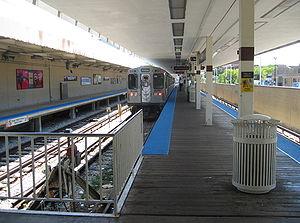
Kimball est le terminus de la ligne brune du métro de Chicago. Elle est située dans le quartier d'Albany Park au nord ouest de Downtown Chicago sur la Ravenswood Branch. Un trajet de la station au Loop prend trente-trois minutes, les rames roulent toutes les sept minutes en heure creuse et toutes les deux minutes en heure de pointe.